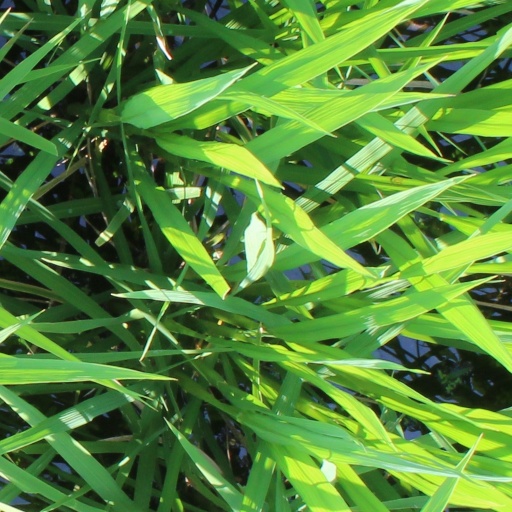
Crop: rice